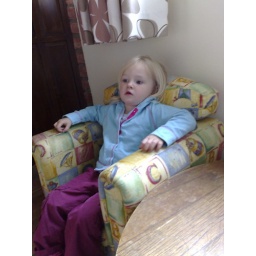
Amber looking very at home in Ellie's chair